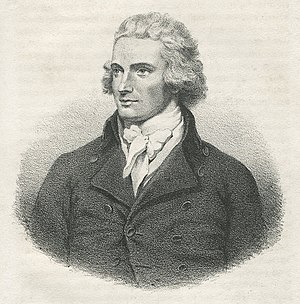
Mungo Park (opdagelsesrejsende)
Mungo Park
Mungo Park var en skotsk læge og opdagelsesrejsende.